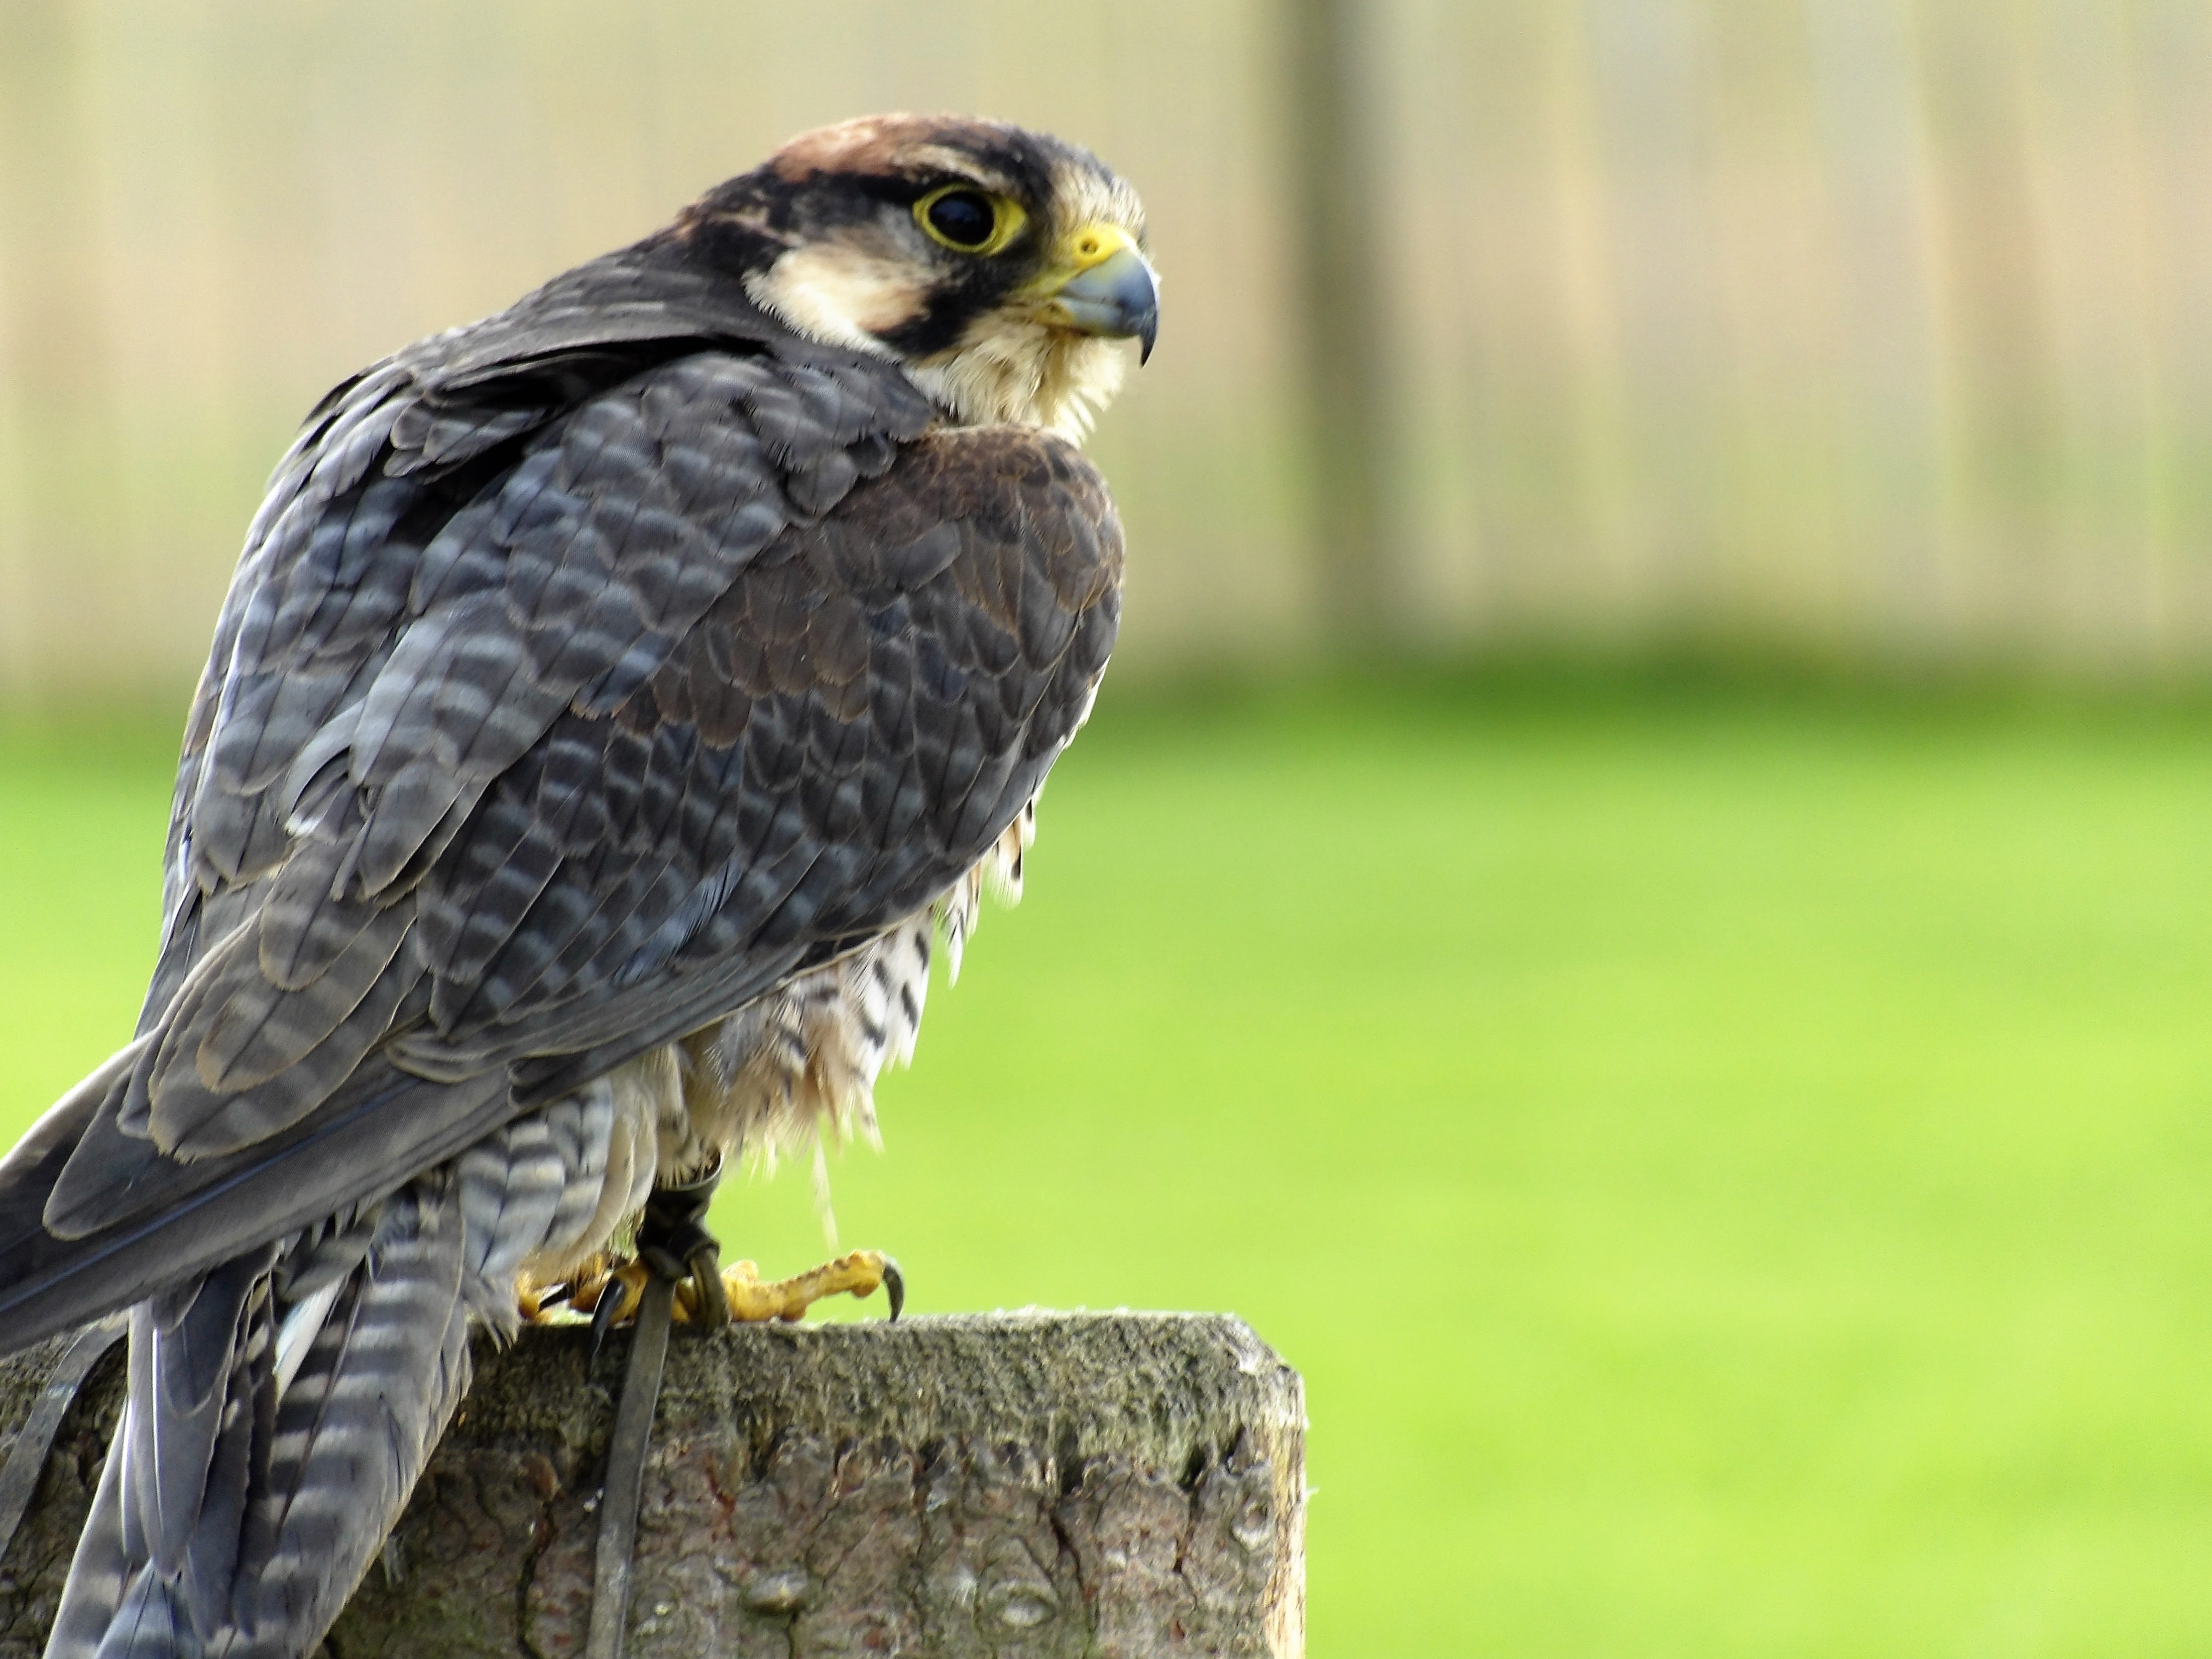
nature, outdoor, bird, wing, animal, wildlife, beak, natural, eagle, predator, hawk, feather, fauna, raptor, bird of prey, vertebrate, hunting, hunter, falcon, prey, buzzard, perched, falconry, lanner, accipitriformes